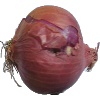
Label: Onion Red 1